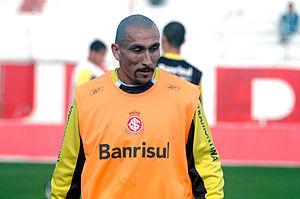
Pablo Horacio Guiñazú, né le 26 août 1978 à General Cabrera en Argentine, est un footballeur international argentin évoluant au poste de milieu défensif.